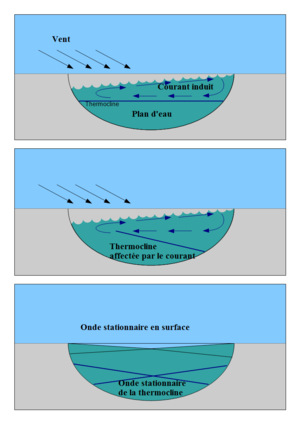
Illustration du phénomène de seiche en hydrologie
L'expression seiche lémanique recouvre deux types d'ondes stationnaires dans les lacs. Les unes concernent la surface libre, interface entre l'air et l'eau, les autres impliquent la thermocline, interface entre les eaux superficielles et les eaux profondes.
Une seiche est une oscillation de l'eau dans un bassin hydrique, de forme et de taille quelconques, provoquée par de petites secousses telluriques, par le vent ou par des variations de la pression atmosphérique. La période d'oscillation peut varier de quelques minutes à plusieurs heures.